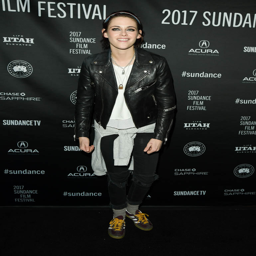
actor attends the premiere during day of festival